Hell's Kitchen (American TV series) season 17

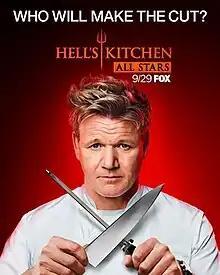
Promotional poster for season 17, featuring host Ramsay

The seventeenth season of the American competitive reality television series "Hell's Kitchen" (officially known as Hell's Kitchen All Stars) premiered on Fox on September 29, 2017, and concluded on February 2, 2018. Gordon Ramsay returned as host and head chef, while British "MasterChef" judge James "Jocky" Petrie debuted as the Blue Team's sous-chef, replacing Aaron Mitrano, and Christina Wilson returned as the Red Team's sous-chef, replacing Andi Van Willigan-Cutspec. Marino Monferrato returned as maître d'.